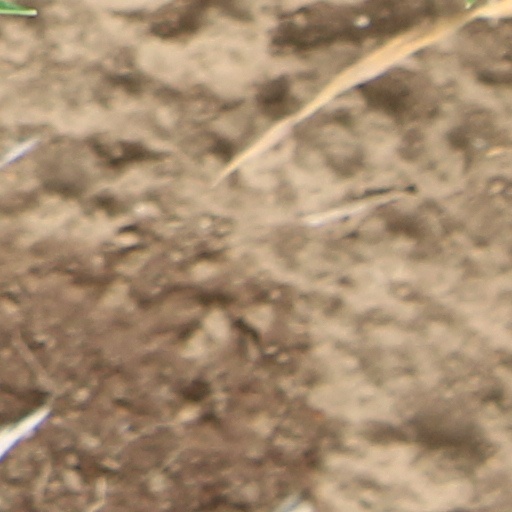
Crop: wheat